Inglenook (winery)

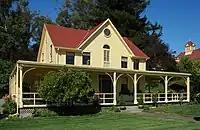
The Chiles House on the property is one of the oldest buildings in the Napa Valley. It was built in 1856 and later moved to the winery.

In 1943, film producer Joseph Judson Cohn acquired the property adjacent to Inglenook Winery. In 1945 Cohn was persuaded by his neighbor John Daniel Jr., then in charge of Inglenook, to plant grape vines on his estate. were planted with Cabernet Sauvignon, and the fruit from the J. J. Cohn Estate was sold to Inglenook for years. Inglenook flourished during the 1940s and 1950s until it was sold to Allied Grape Growers in 1964.